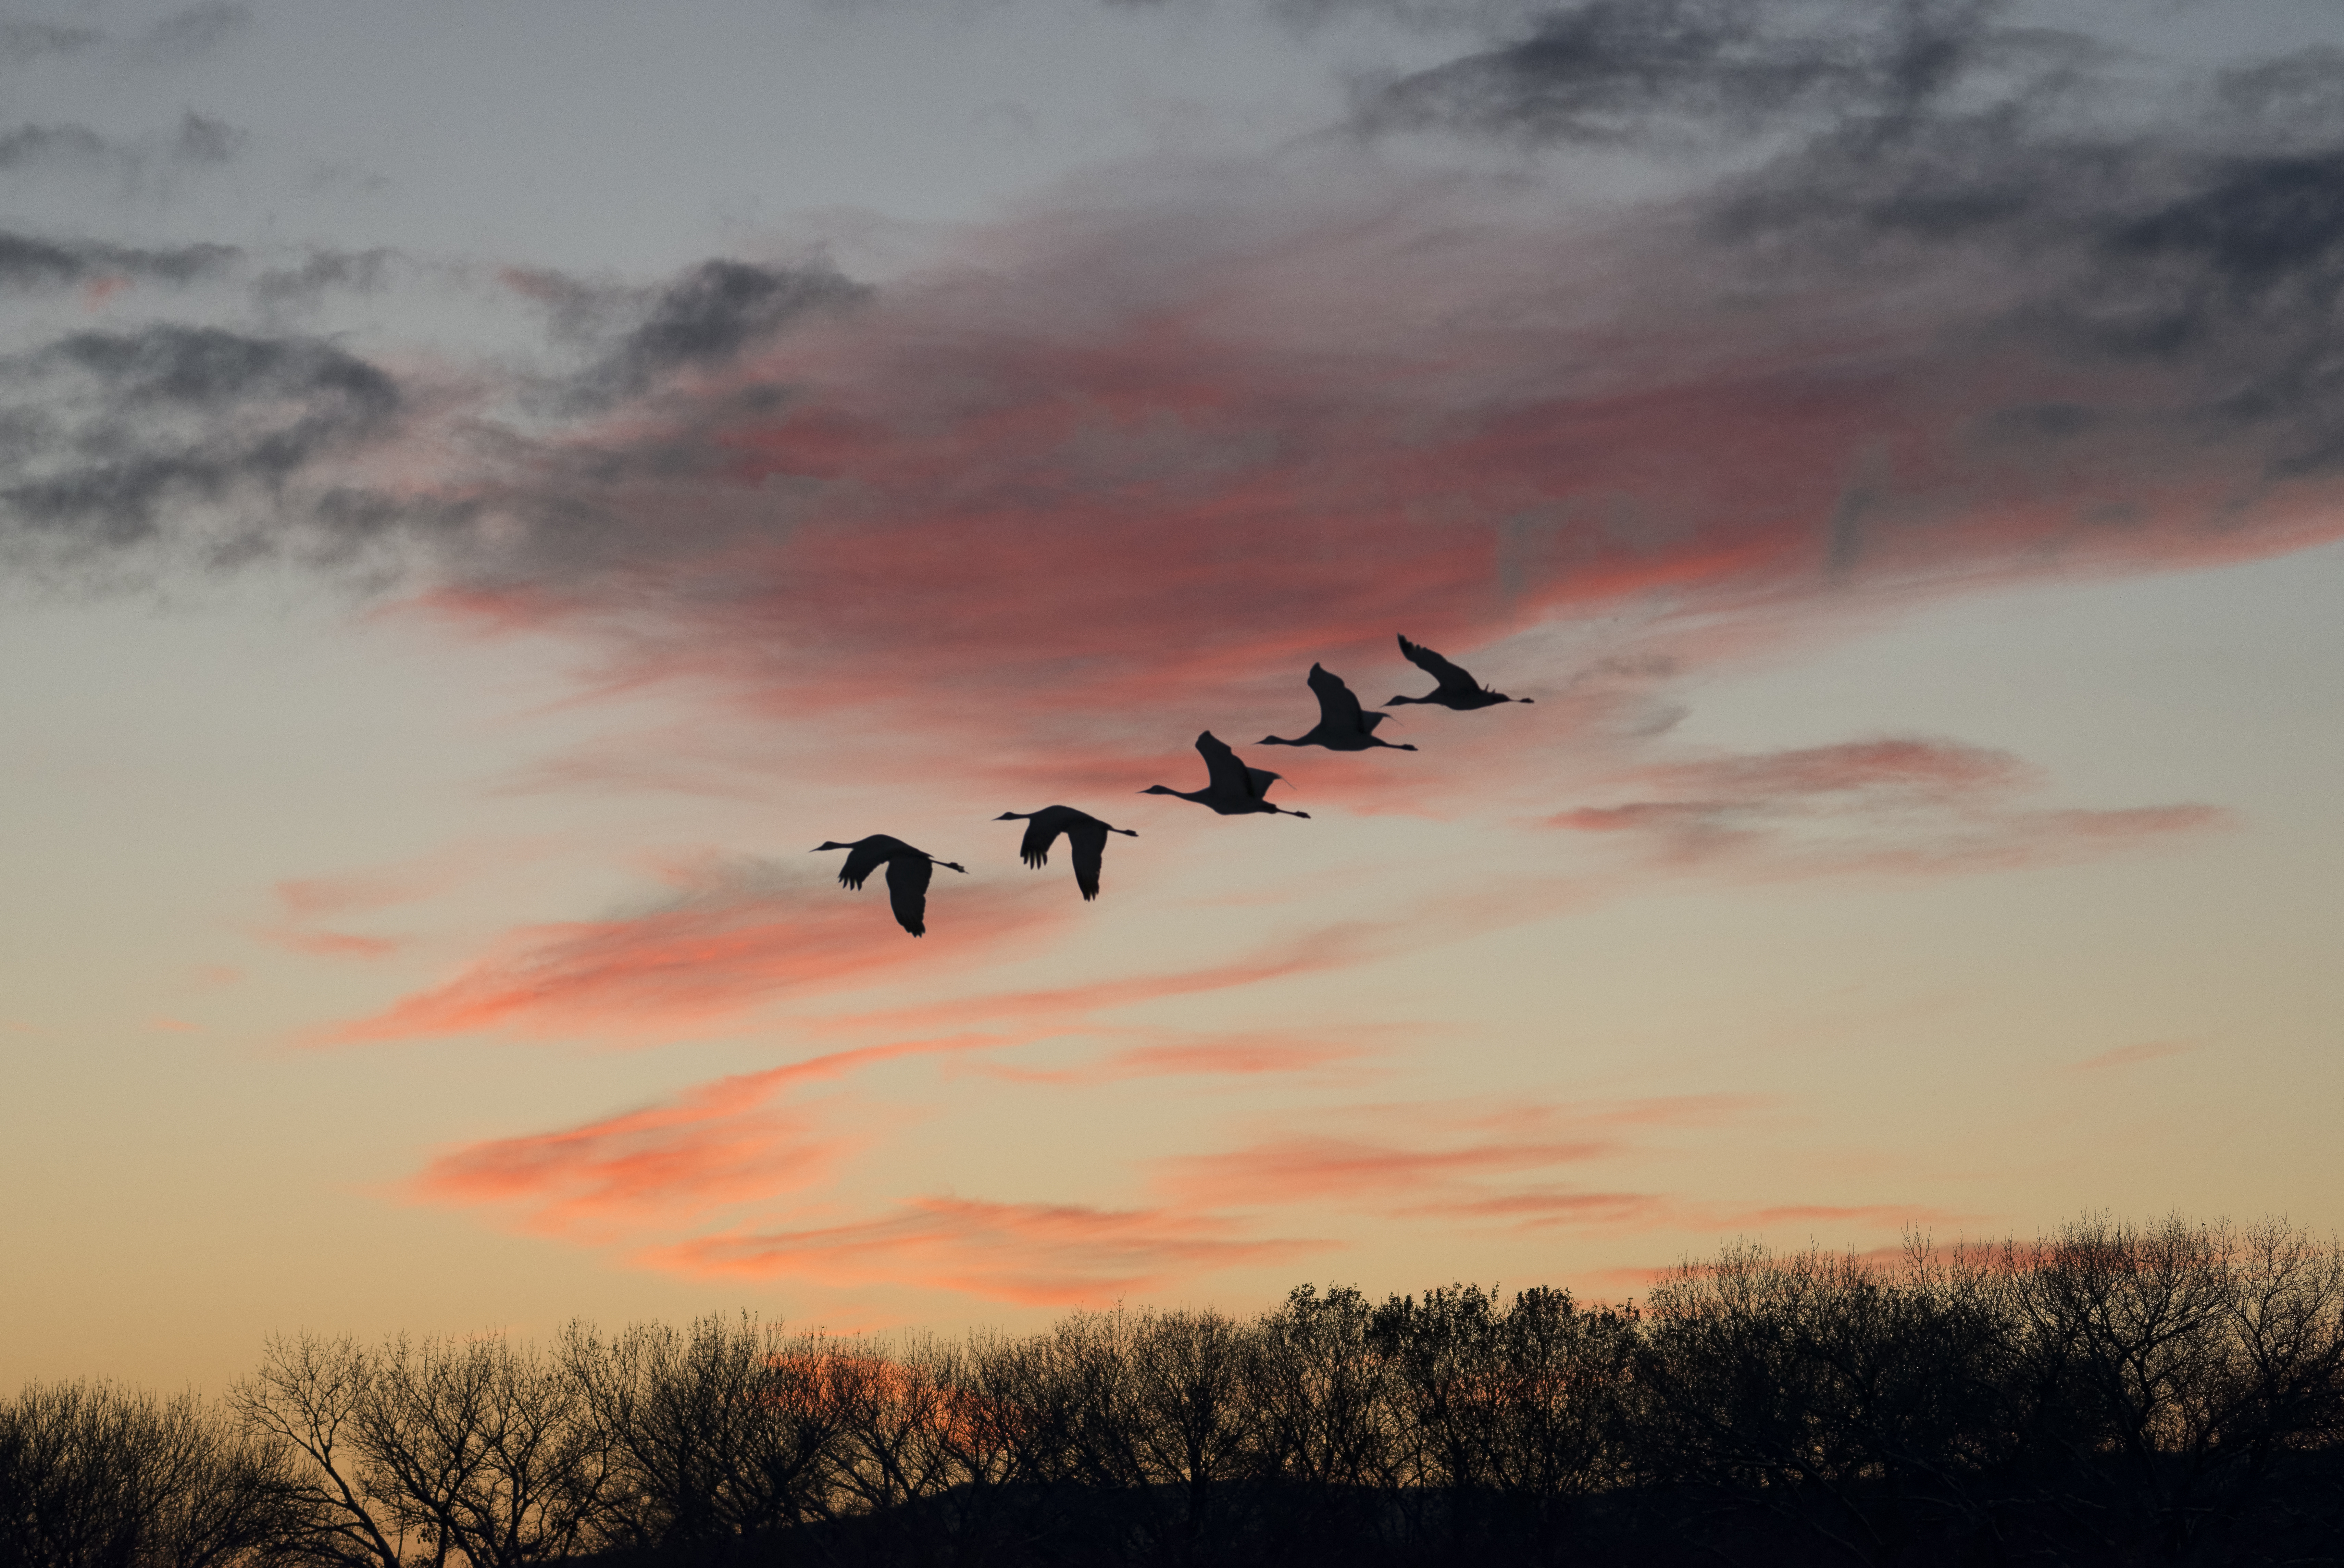
bird, cloud, sky, sunrise, sunset, morning, dawn, flock, dusk, evening, newmexico, berbardo, atmospheric phenomenon